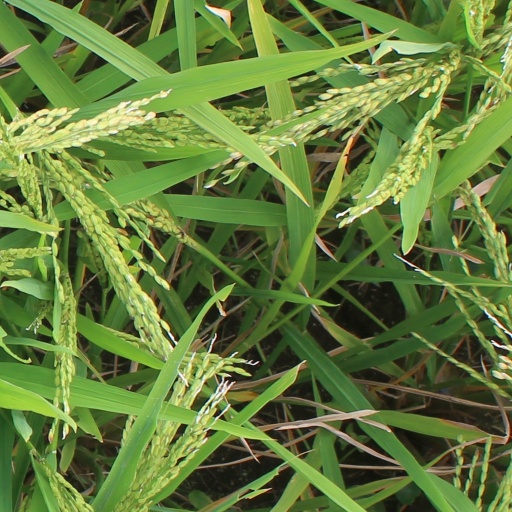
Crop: rice